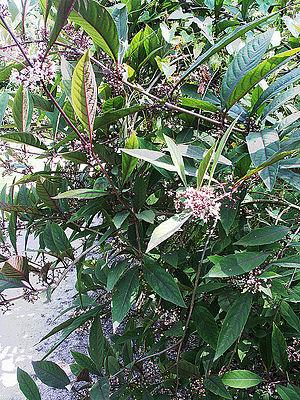
Callicarpa cathayana - Inflorescences - Jardin botanique de Strasbourg - France
Callicarpa cathayana est un arbuste de la famille des Verbénacées. Nom chinois : 华紫珠.